George Kenney

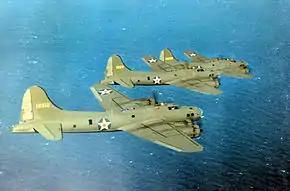
Kenney was a proponent of close air support, and did not want the US to focus so strongly on strategic bombing, as represented by the Boeing B-17 Flying Fortress

Graduation from the Army War College was normally followed by a staff posting, and on graduation in June 1933 Kenney became an assistant to Major James E. Chaney in the Plans Division of the Office of the Chief of the Air Corps, Major General Benjamin Foulois. He performed various duties, including translating an article by the Italian air power theorist Giulio Douhet into English. In 1934, he was involved with drafting legislation that granted the Air Corps a greater degree of independence. This legislation prompted the Army to create GHQ Air Force, a centralized, air force-level command headed by an aviator answering directly to the Army Chief of Staff. Lieutenant Colonel Frank M. Andrews was chosen to command it, and selected Kenney as his Assistant Chief of Staff for Plans and Training.